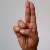
The image shows a hand gesture representing the letter 'U' in Indian Sign Language.